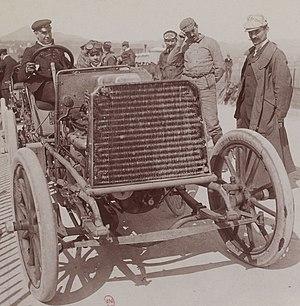
[Collection Jules Beau. Photographie sportive]
Arthur Duray est un pilote automobile franco-américain, d'ascendance belge.